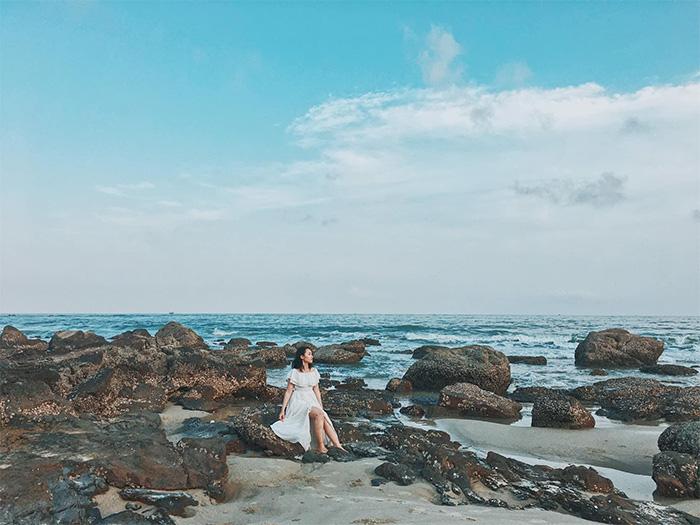
có nhiều tảng đá ở trên bãi biển